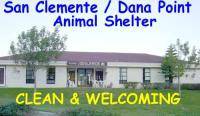
Label: dog